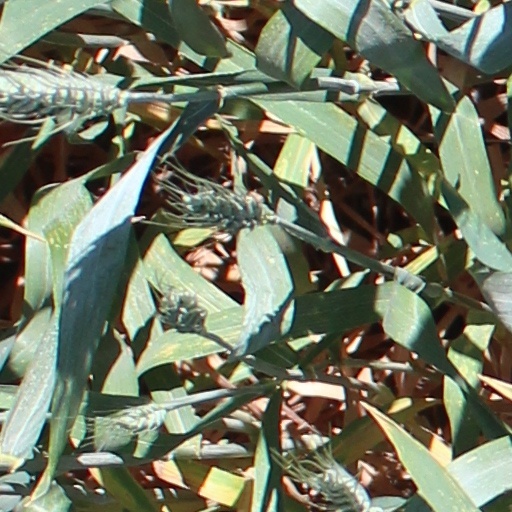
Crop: wheat